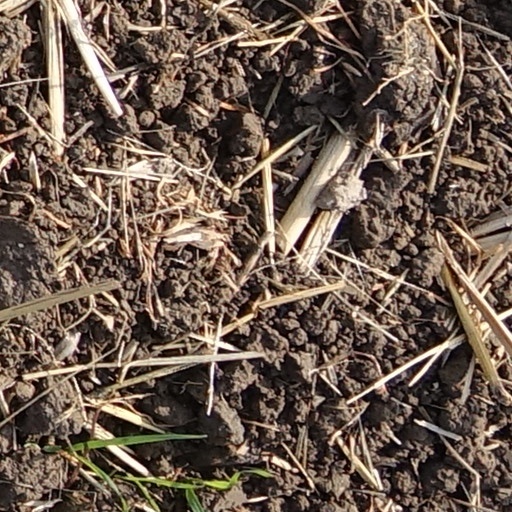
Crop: wheat